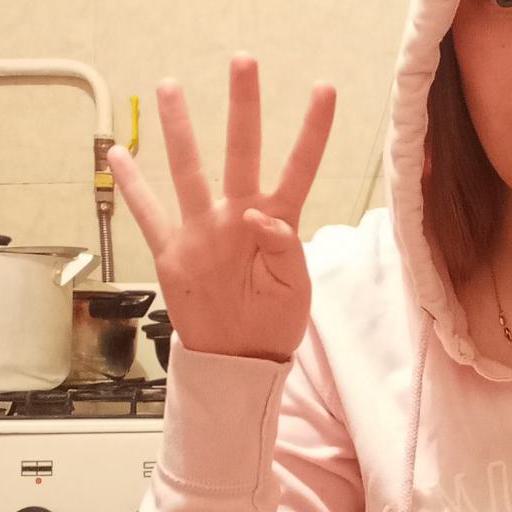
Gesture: four